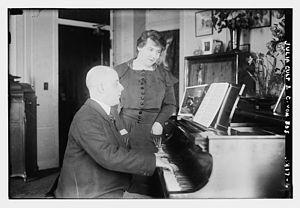
Julia Bertha Culp ou aussi Julia Culp-Merten, née le 6 octobre 1880 à Groningue, aux Pays-Bas et morte le 13 octobre 1970 à Amsterdam, est une célèbre mezzo-soprano néerlandaise des années 1900-1910, connue au niveau international comme le rossignol hollandais. Pendant longtemps, elle tourne dans toute l'Europe et l'Amérique, et partage la scène avec d'éminents compositeurs, chefs d'orchestre et chanteurs, Edvard Grieg, Richard Strauss, Camille Saint-Saëns, Enrico Caruso, Otto Klemperer, Willem Mengelberg, Pablo Casals, Percy Grainger, Enrique Granados et Thomas Beecham.